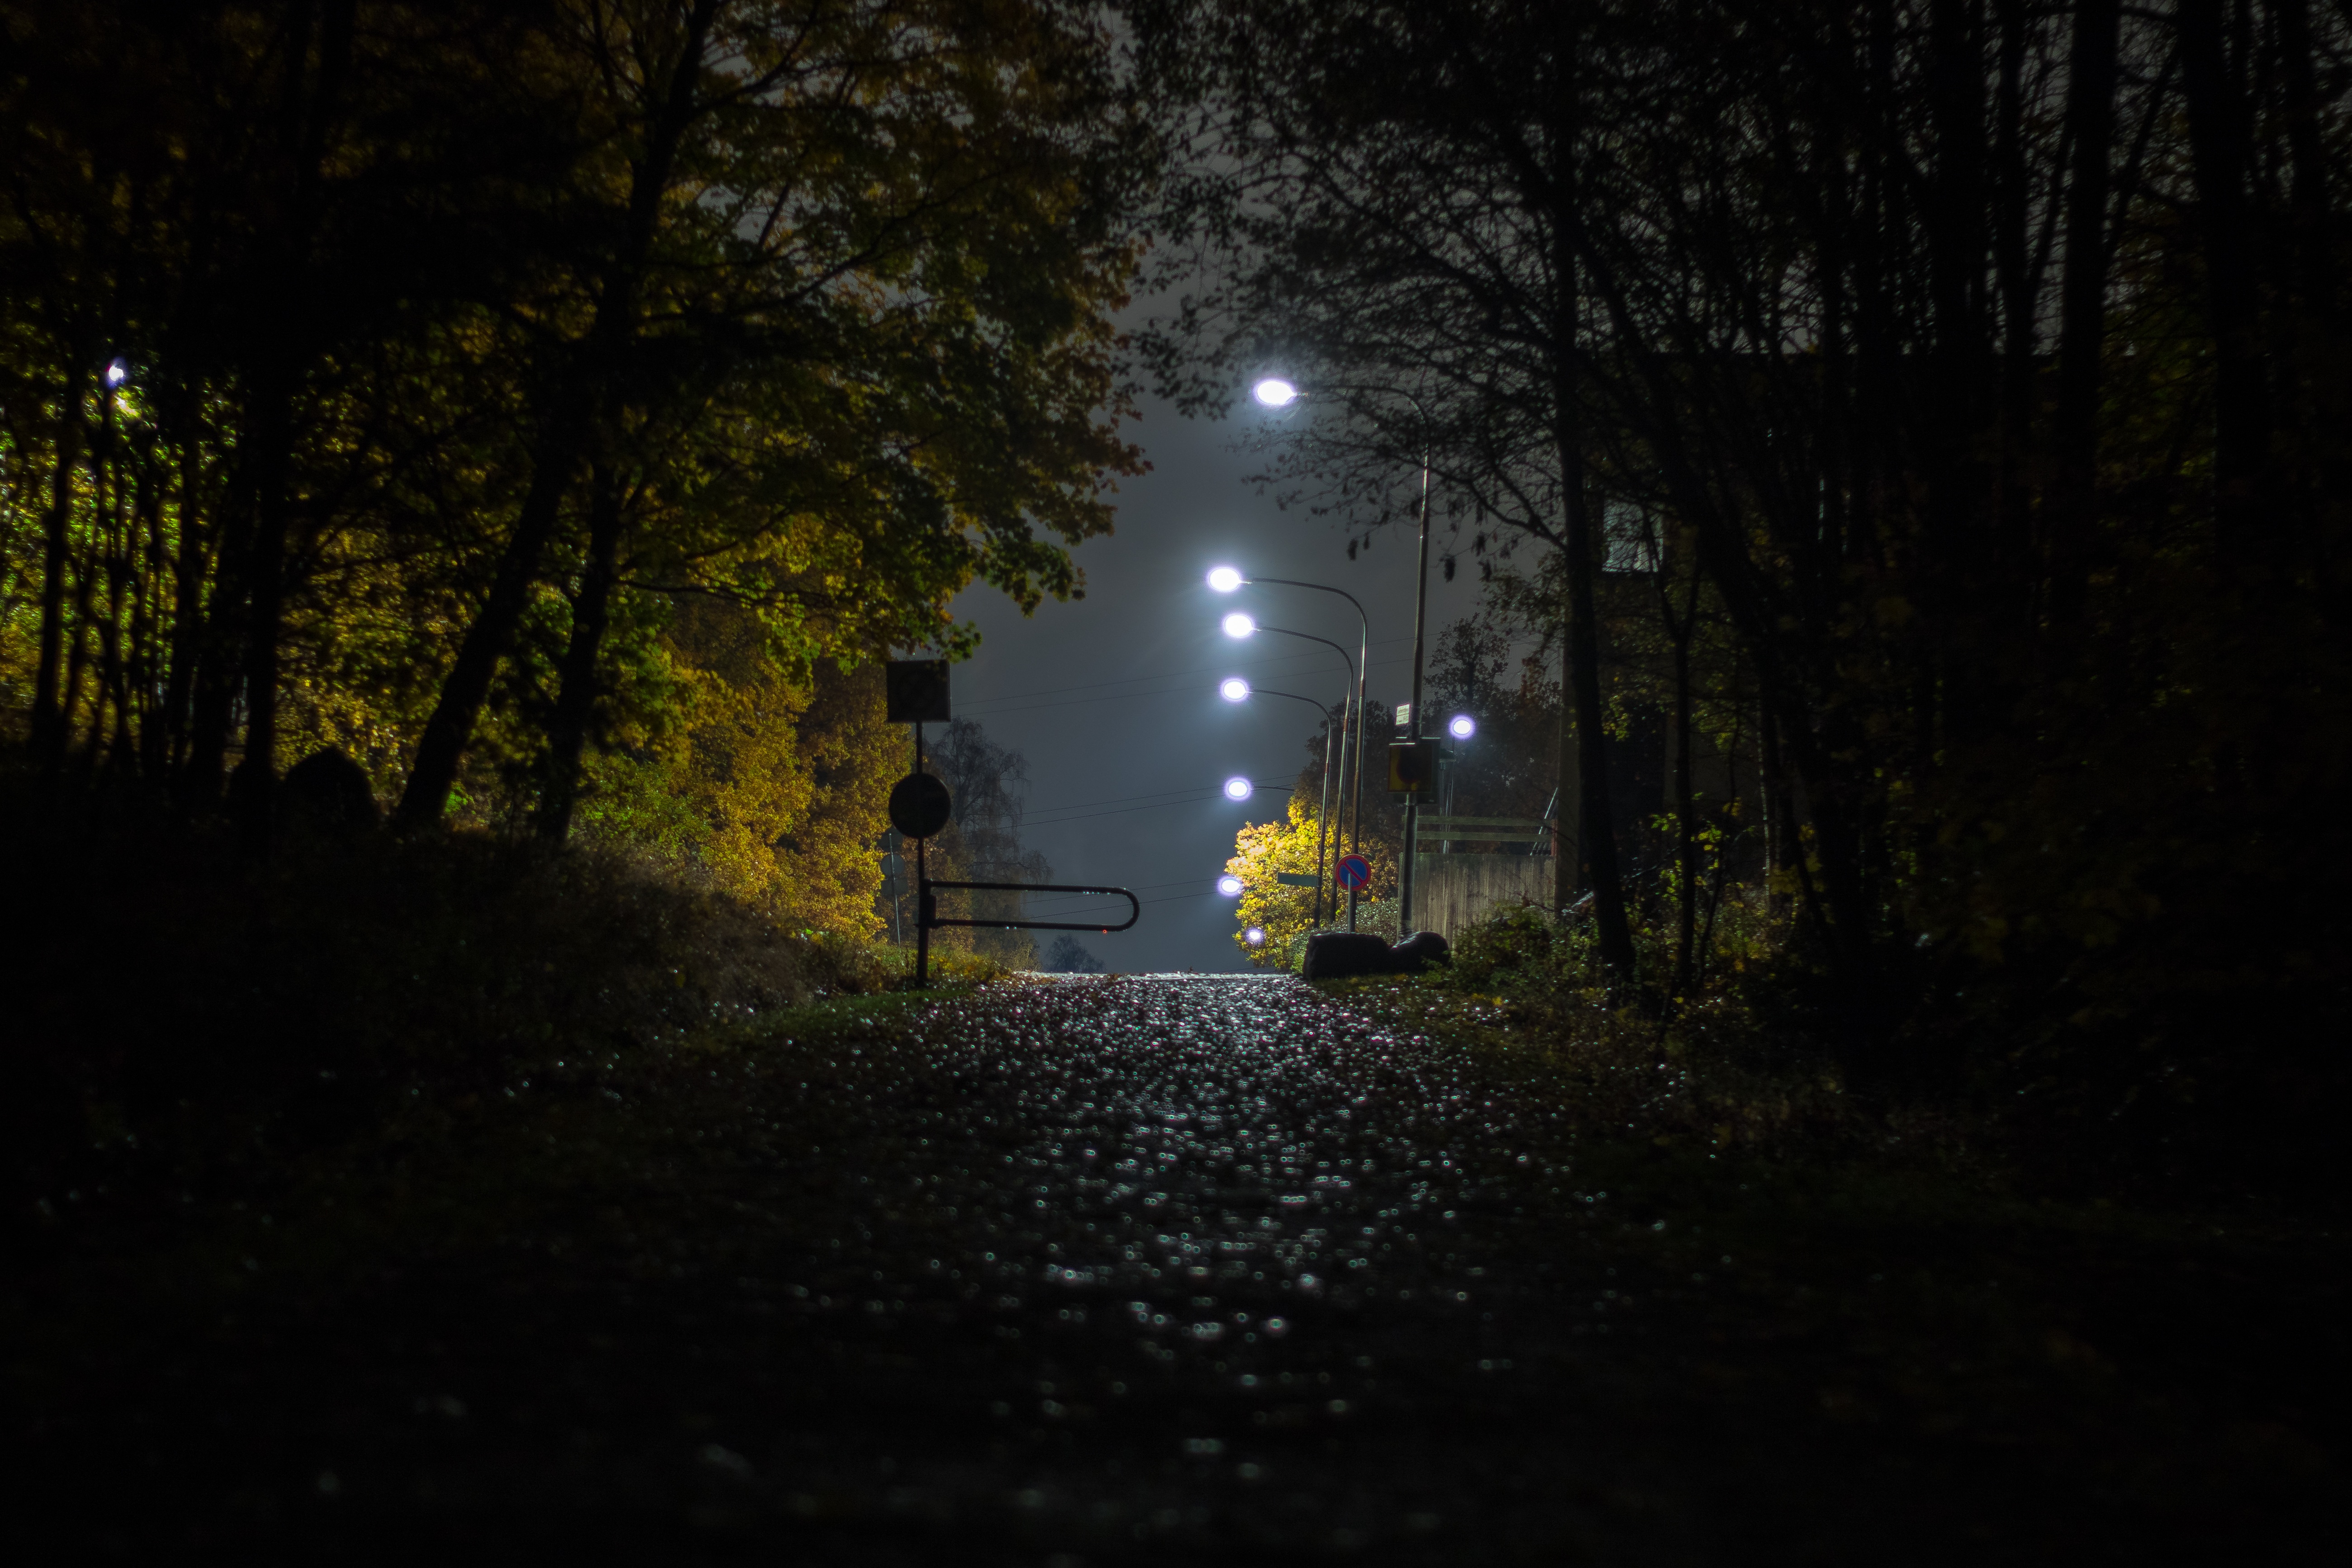
tree, nature, forest, snow, light, fog, mist, night, sunlight, morning, evening, weather, darkness, lighting, atmospheric phenomenon